Pink, Oklahoma

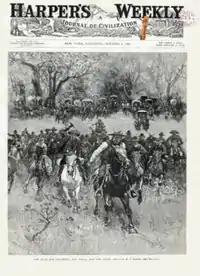
Harper's Weekly October 3, 1891, The Rush for Oklahoma

On September 22, 1891, at 12 o'clock noon, by proclamation of President Benjamin Harrison, the second Oklahoma land run began, opening 6,097 homesteads of 160 acres each in what would become Lincoln and Pottawatomie counties. The Citizen Potawatomi and Absentee Shawnee were paid by the US Government sixty-nine cents for each acre that would become the town of Pink. The claimant for each homestead was required to pay $1.50 per acre upon filing a claim in Guthrie or Oklahoma City, and required to reside on the land for at least five years.